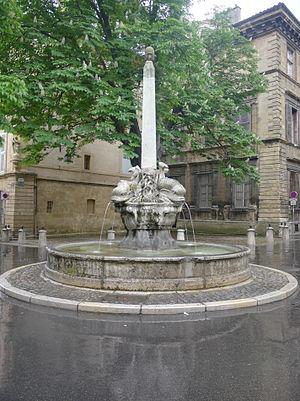
Le quartier Mazarin est un quartier urbain situé dans la partie sud de la ville d'Aix-en-Provence, à proximité du cours Mirabeau. Construit au XVIIᵉ siècle par Michel Mazarin, il se caractérise par de nombreux hôtels particuliers et de fontaines ornées. Le quartier Mazarin correspond au tiers de la superficie d'Aix.
La place des Quatre-Dauphins est une place d'Aix-en-Provence, située au cœur du quartier Mazarin, à l'intersection de la rue Cardinale venant de l'église Saint-Jean-de-Malte et de la rue du Quatre-Septembre, menant au cours Mirabeau.
Dauphin est un nom vernaculaire ambigu désignant en français certains mammifères marins et fluviaux appartenant à l'ordre des Cétacés.